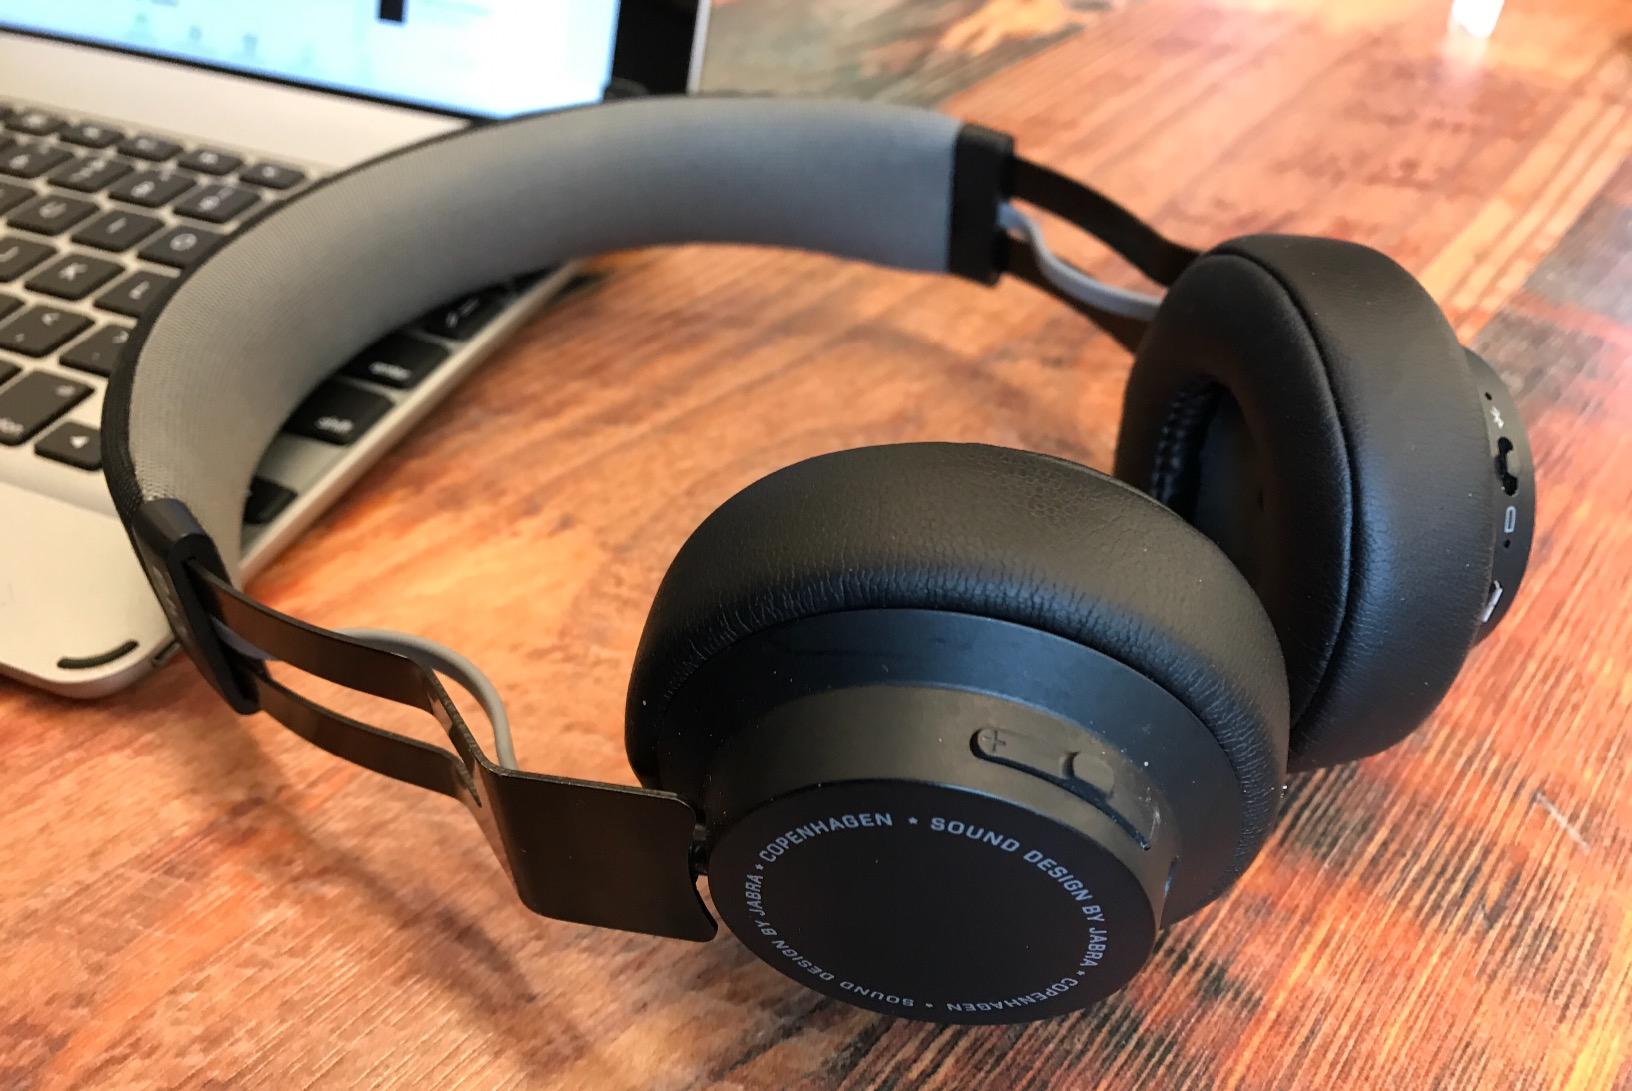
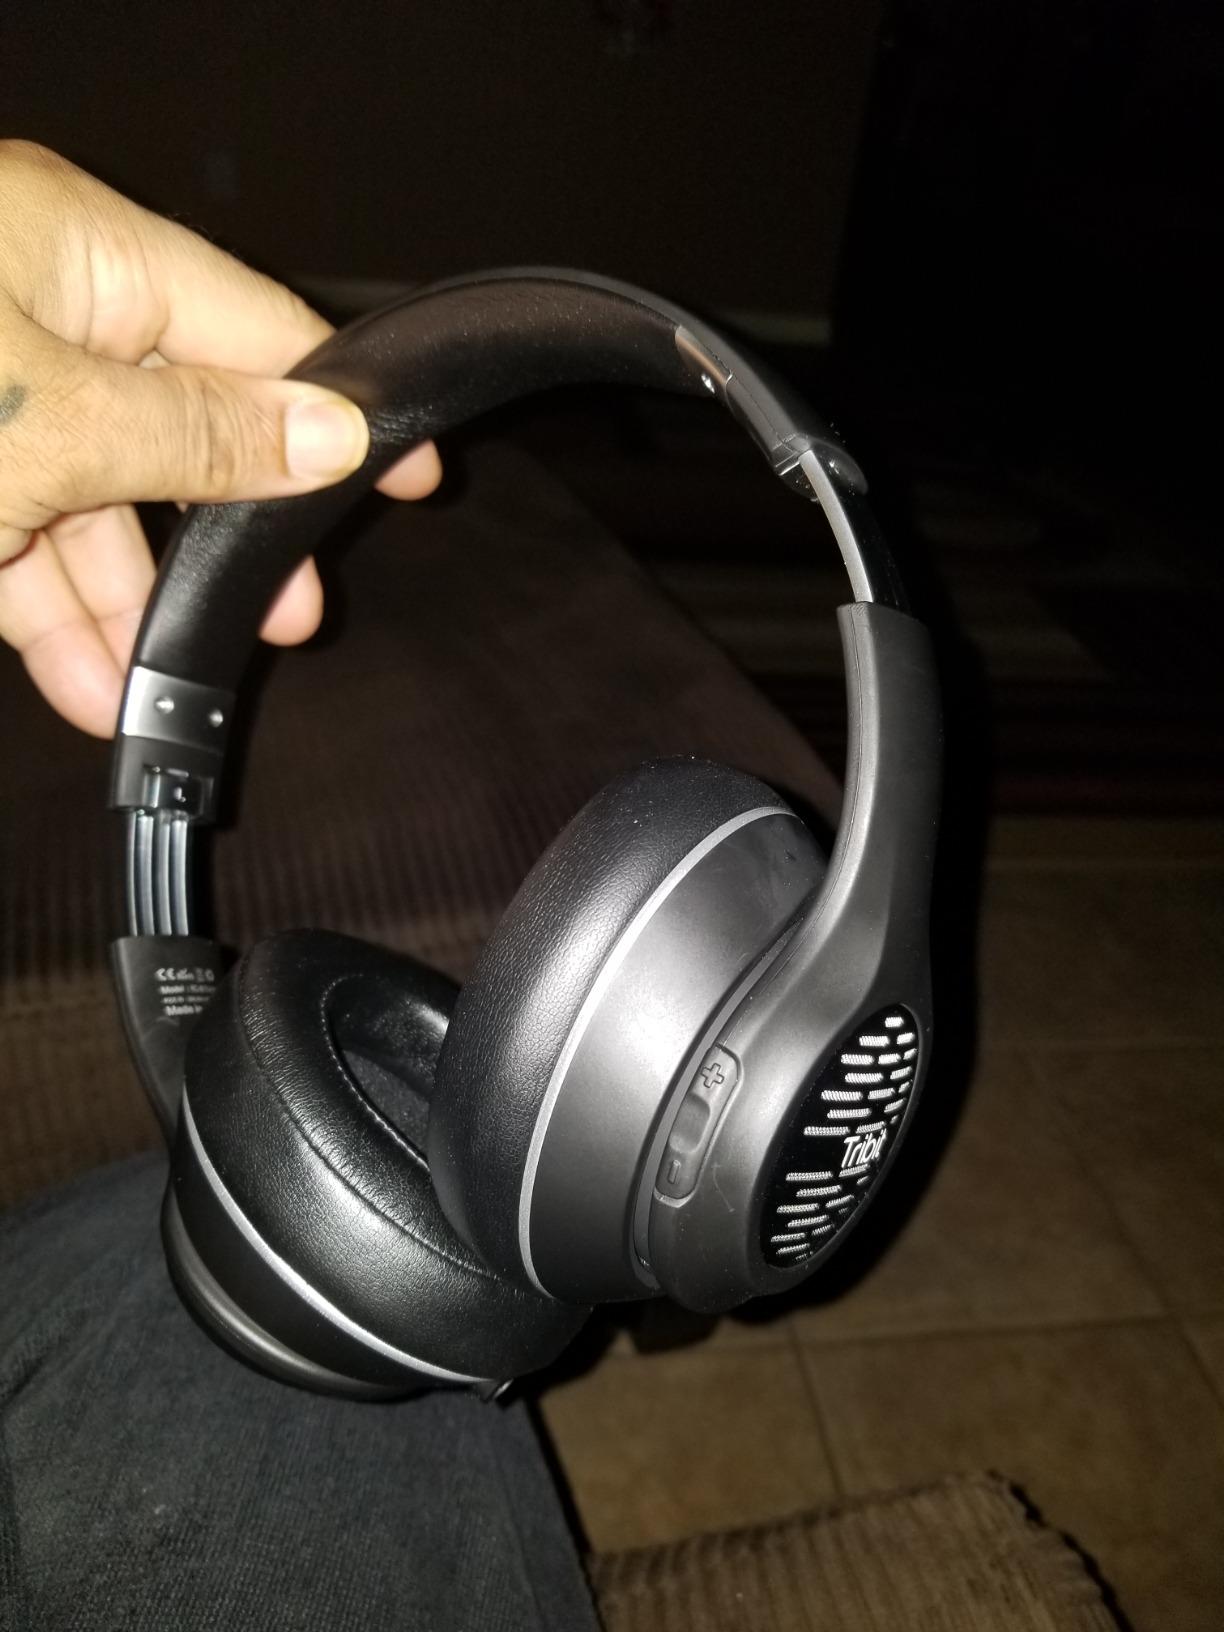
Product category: headphones
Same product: no